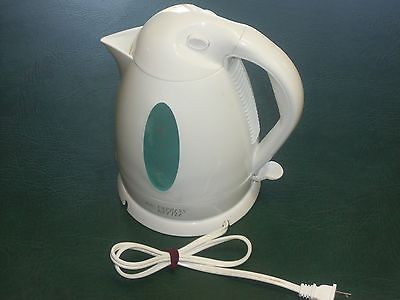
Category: kettle